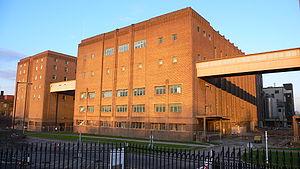
Guinness est une marque de bière ainsi qu'une brasserie irlandaise. Fondée en 1759, celle-ci est devenue une entreprise de taille mondiale avec l'acquisition en 1986 de Distillers Company, un groupe écossais possédant notamment les marques de whiskies Johnnie Walker, Ballantine's ou Chivas Regal. Guinness PLC a disparu en 1997, date de la création de l'entreprise Diageo PLC par fusion-acquisition avec Grand Metropolitan.